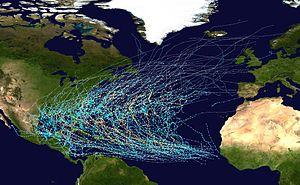
La nomenclature des cyclones tropicaux désigne les noms que prennent les différentes phases dans la vie des cyclones tropicaux. Cet article traite également des termes associés aux cyclones subtropicaux et extratropicaux qui peuvent être à l'origine ou à la dissipation des cyclones tropicaux. Finalement, il liste des noms de tempêtes de certaines saisons cycloniques.
Une alerte cyclonique est un dispositif de sécurité civile visant à protéger les personnes et les biens menacés par un cyclone tropical en les prévenant de l'imminence de l'irruption des phénomènes les plus violents puis en les informant sur la réalité de leur passage au-dessus des zones concernées. Ces bulletins permettent aux autorités civiles de prendre les mesures nécessaires dont l'évacuation des zones côtières, l'ouverture d'abris, la mise en alerte des services médicaux, etc. Chaque pays pouvant être affecté par de tels systèmes a développé son propre code pour les alertes cycloniques. Par exemple, dans les départements outre-mer de France, le niveau d'alerte est relié à un code de couleurs alors qu'en Amérique du Nord on a des veilles et des alertes météorologiques.